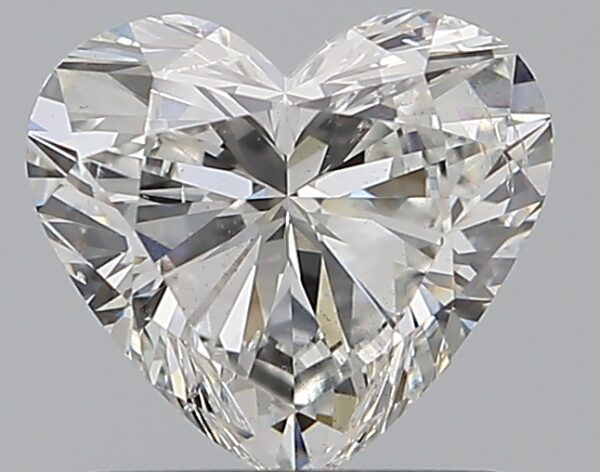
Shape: heart
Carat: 0.9
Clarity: SI1
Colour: G
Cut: EX
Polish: EX
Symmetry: EX
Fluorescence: N
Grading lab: GIA
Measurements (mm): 6.12 x 6.74 x 3.7